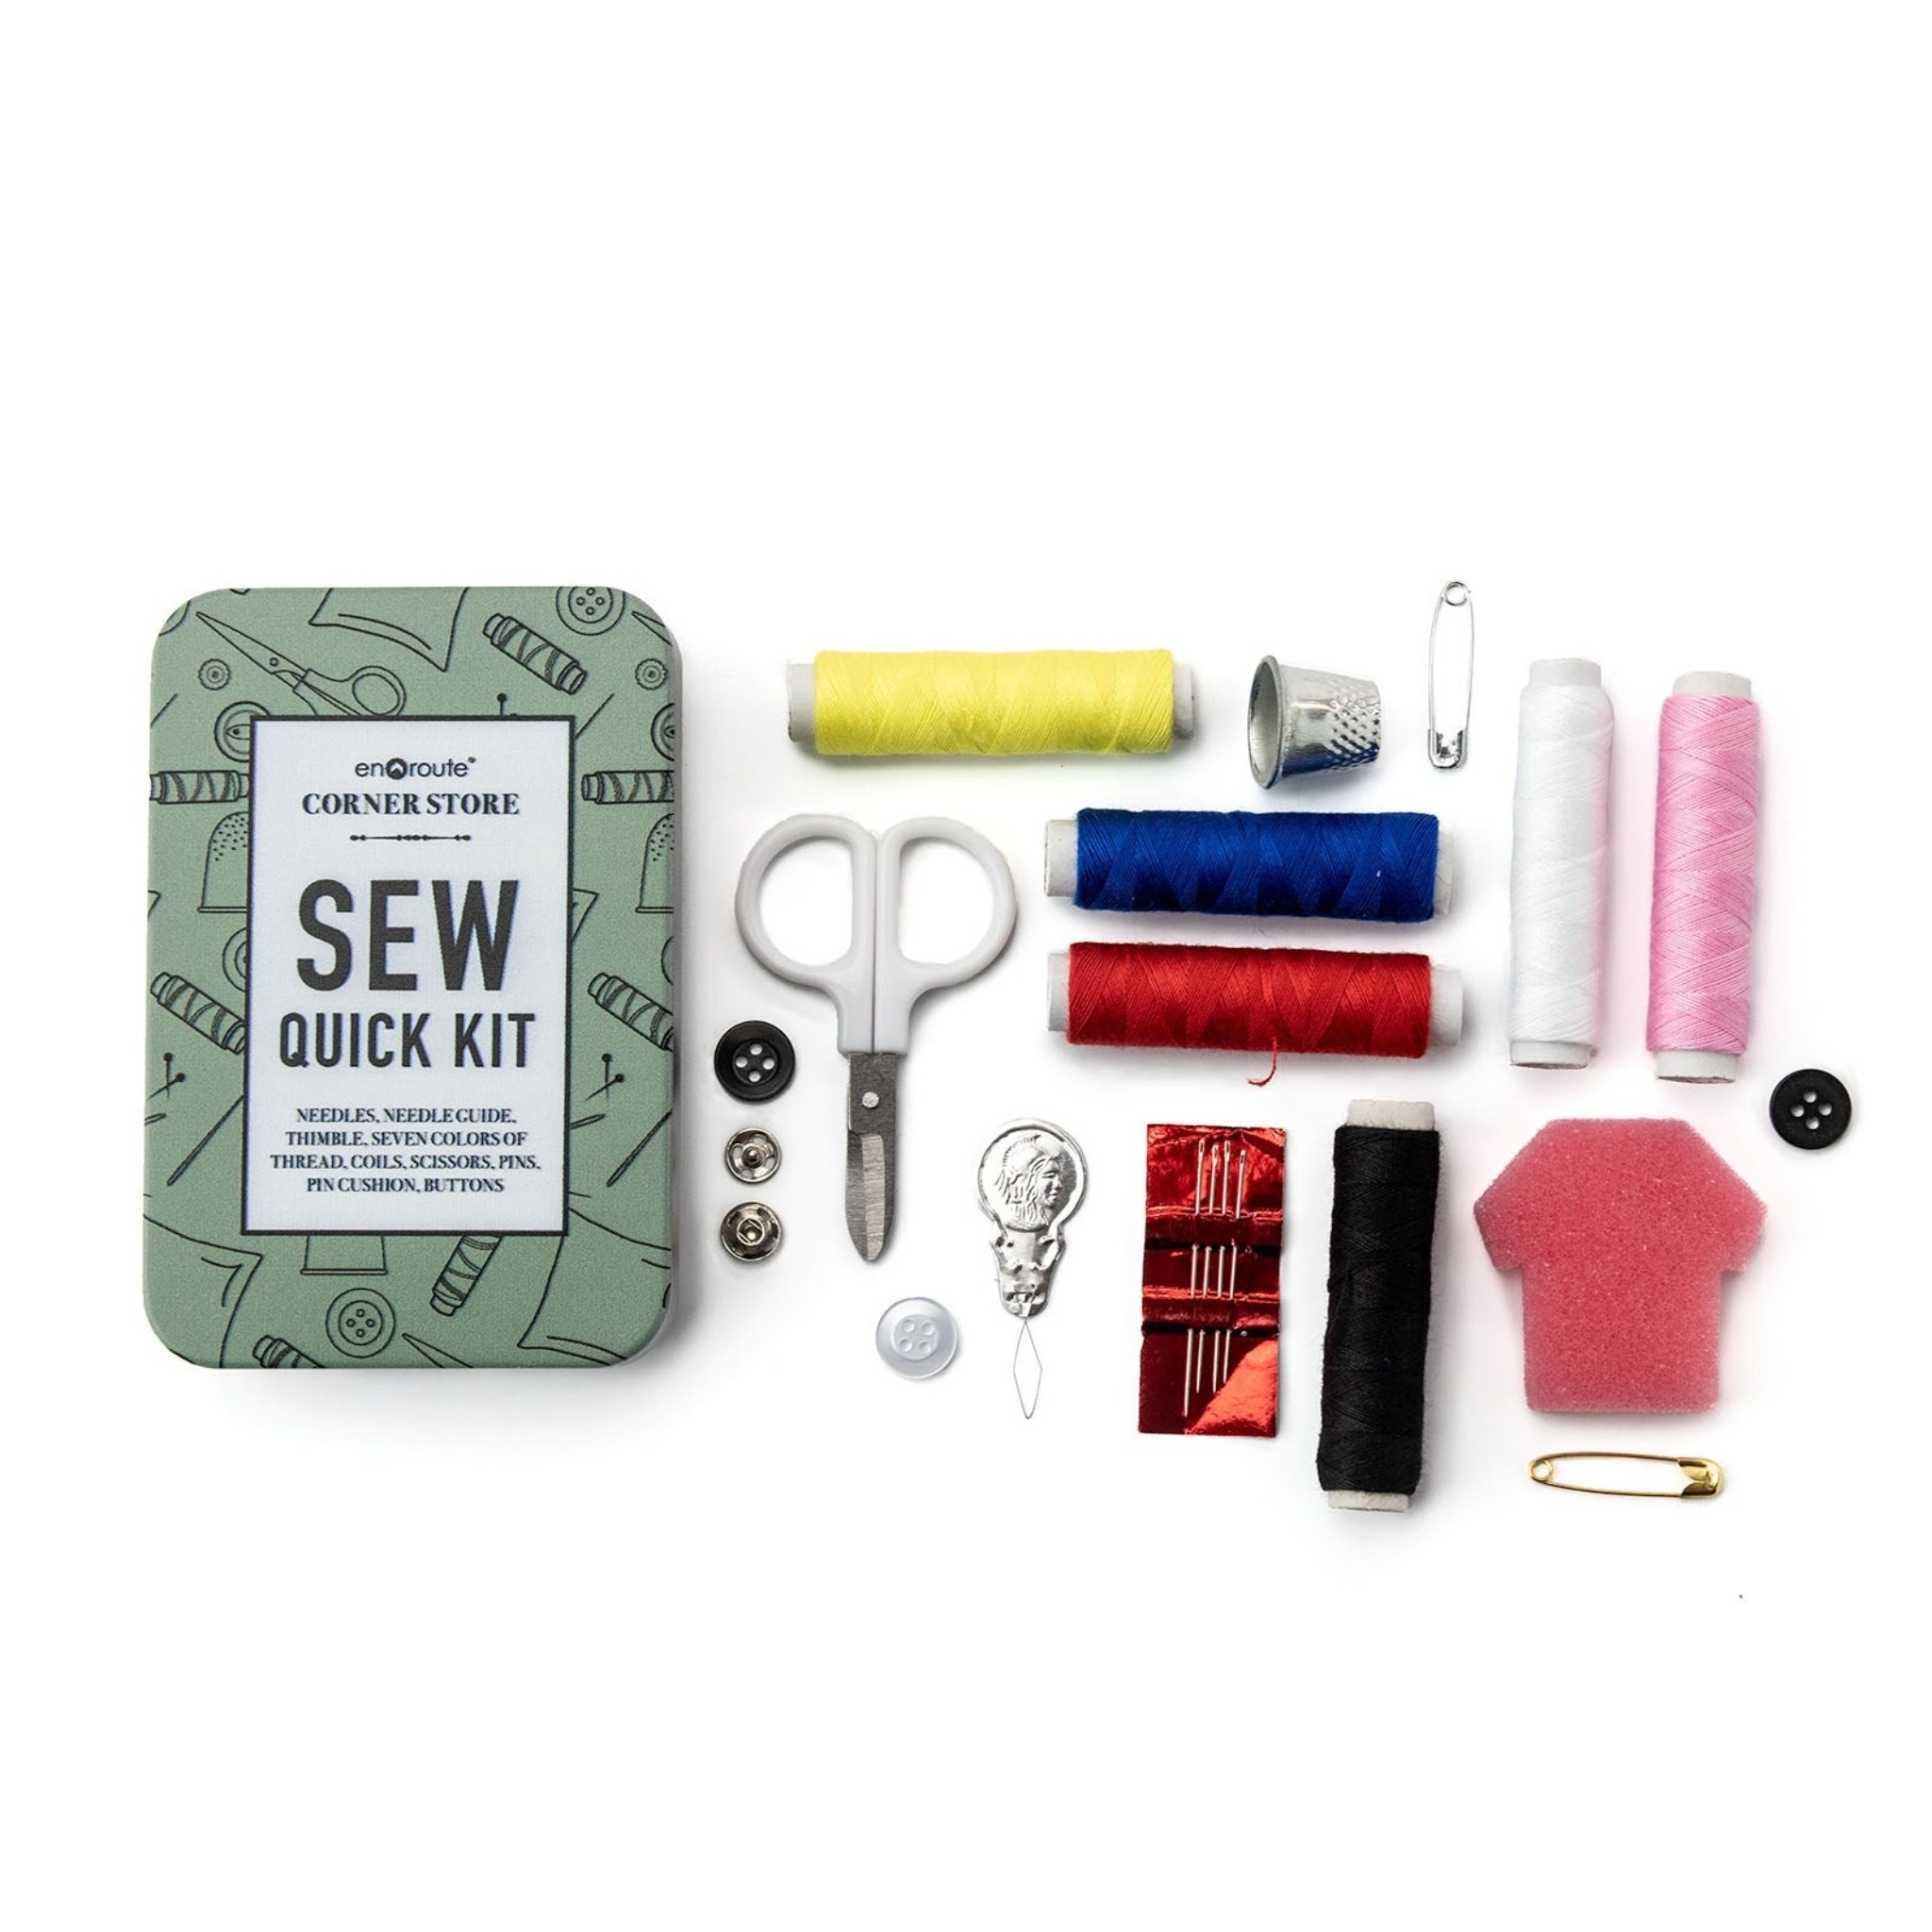
Mini Sewing Kit
Brand: Sheiyah Market
A pocket-sized sewing kit for snags, loose seams, lost buttons or last minute adjustments. Handy tin container 20 piece kit includes:​ (4) Needles ​ (1) Needle Guide ​ (1) Thimble ​ (6) Colors of Thread ​ (1) Pair of Scissors ​ (2) Pins ​ (1) Pin Cushion ​ (3) Buttons​ (1) Snap Button
Category: Arts & Entertainment > Hobbies & Creative Arts > Arts & Crafts > Craft Organization > Sewing Baskets & Kits > Sewing Kits